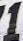
Number: 1